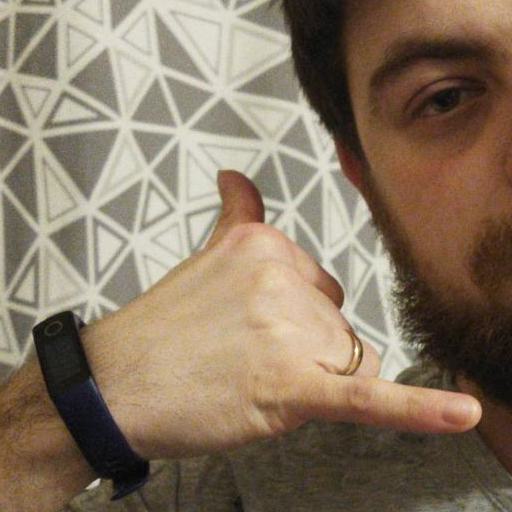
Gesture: call